Sino-Nepalese War

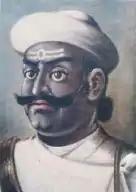
Kazi Damodar Pande, who led war with Tibetans that resulted in the Treaty of Kerung

In the year 1788, Bahadur Shah sent Gorkha troops under the joint command of Damodar Pande and Bam Shah to attack Tibet. The Gorkha troops entered Tibet through Kuti (Nyalam Town) and reached as far as Tashilhunpo (about 410 km. from Kuti). A fierce battle was fought at Shikarjong in which the Tibetans were badly defeated. The Panchen Lama and Sakya Lama then requested the Gorkha troops to have peace talks. So the Gorkha troops left Shikarjong and went towards Kuti and Kerung (Gyirong).